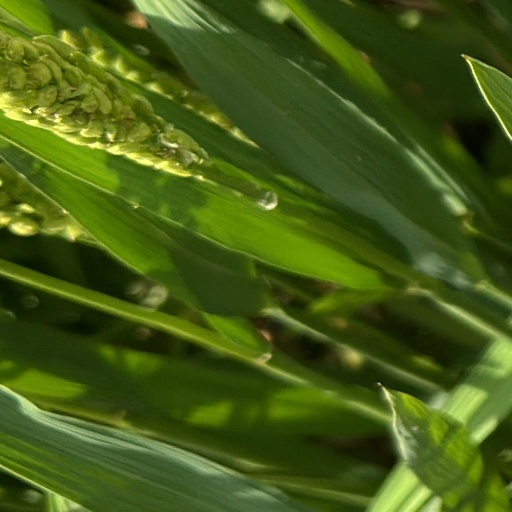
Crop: rice